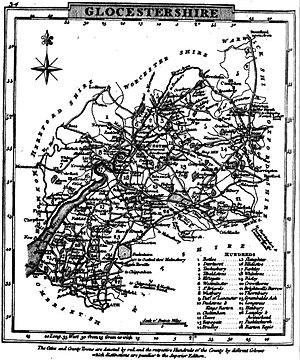
Le Gloucestershire /ˈglɒstəʃə/ est un comté situé dans le sud-ouest de l'Angleterre. Le comté comprend une partie des Cotswolds, une partie de la vallée fertile du fleuve Severn et toute la forêt de Dean.